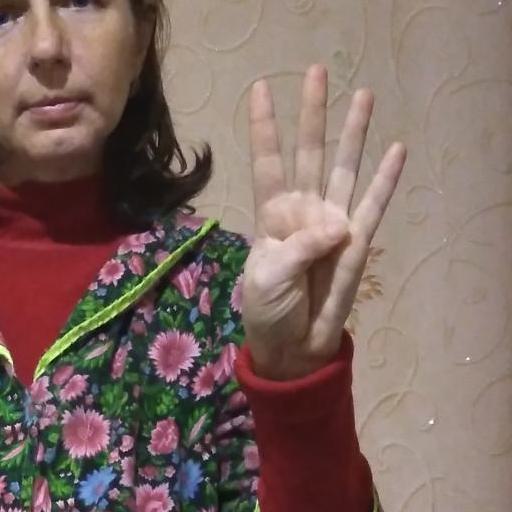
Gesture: four